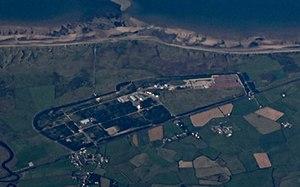
Le centre de stockage de Drigg, sis à Drigg, en Cumbria, est le centre de stockage des déchets nucléaires faiblement radioactifs du Royaume-Uni de Grande-Bretagne. Il se situe à environ six kilomètres au sud-est de Sellafield. Les déchets proviennent de l'usine de Sellafield, des centrales nucléaires, des hôpitaux et universités, des compagnies médicales ainsi que de l'industrie pétrolière.